Kerbside collection

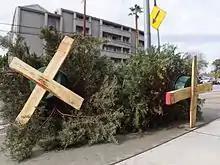
Discarded Christmas trees awaiting collection in the San Fernando Valley

Kerbside collection or curbside collection is a service provided to households, typically in urban and suburban areas, of collecting and disposing of household waste and recyclables. It is usually accomplished by personnel using specially built vehicles to pick up household waste in containers that are acceptable to, or prescribed by, the municipality and are placed on the kerb.